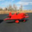
Label: airplane